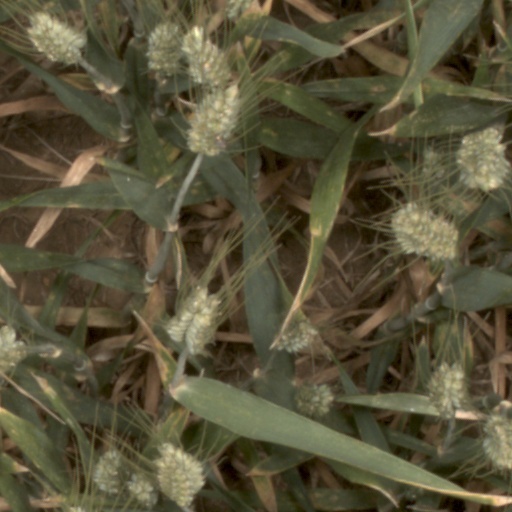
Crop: wheat